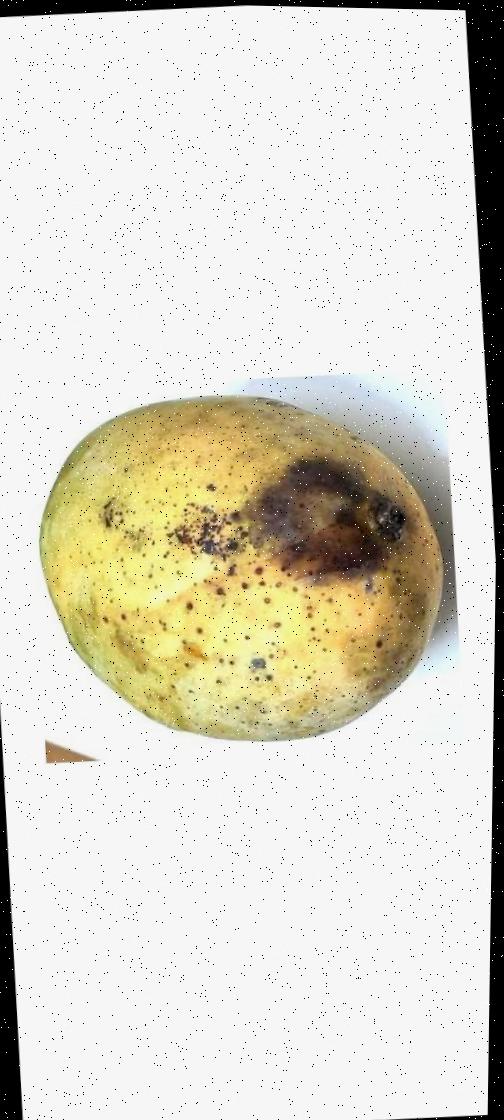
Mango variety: Fazli Classic